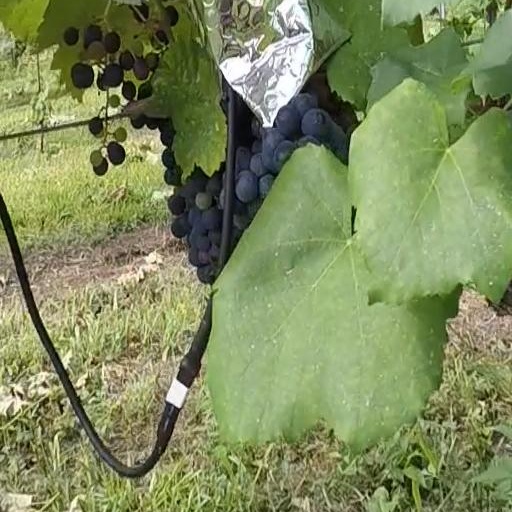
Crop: grape